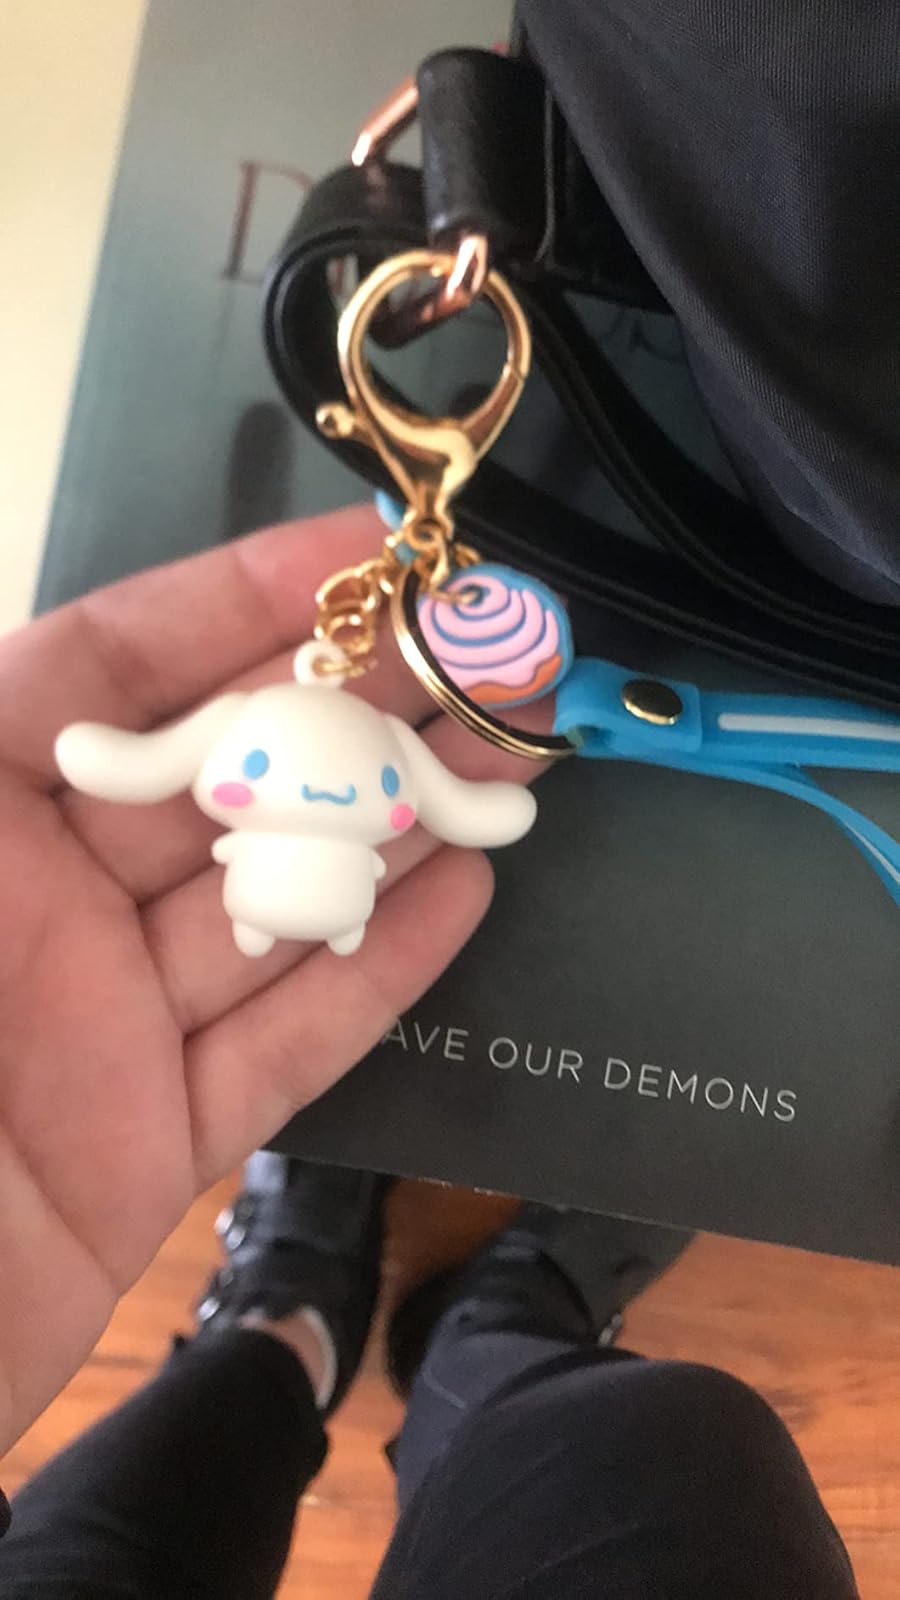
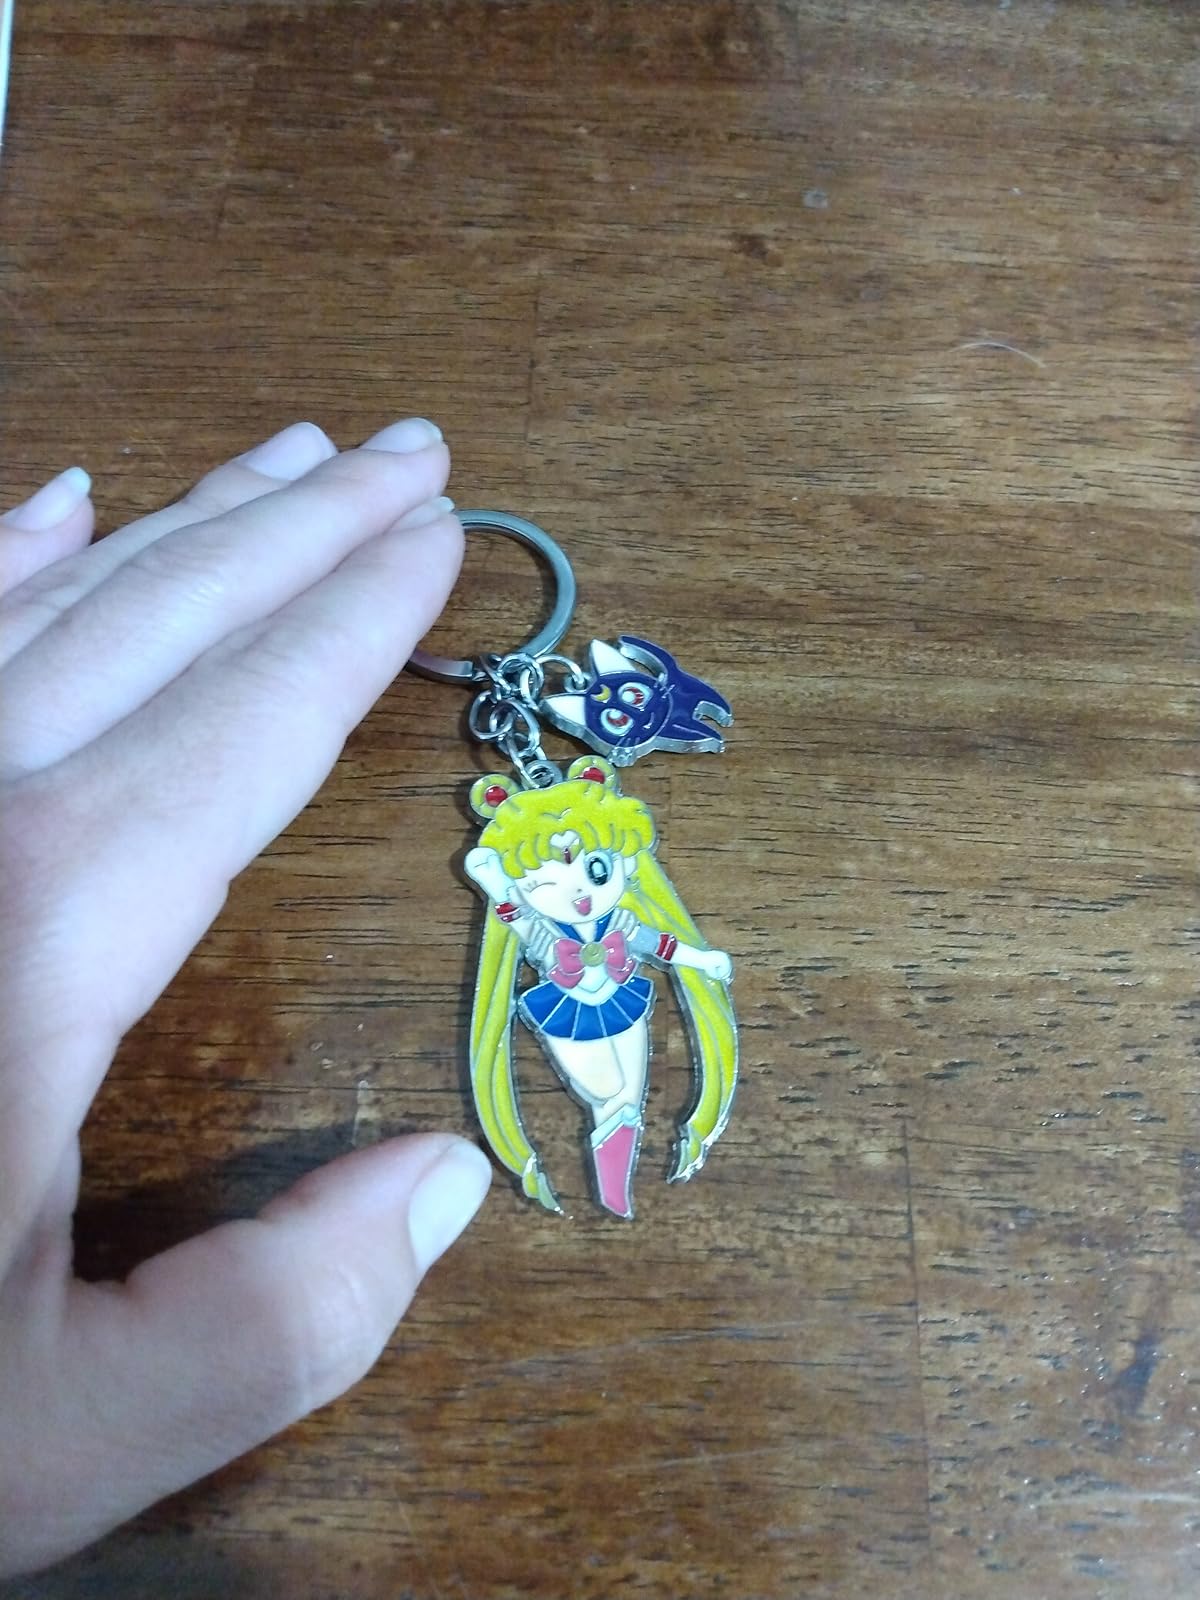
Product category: accessories_keychain
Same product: no